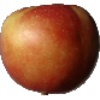
Label: braeburn_apple